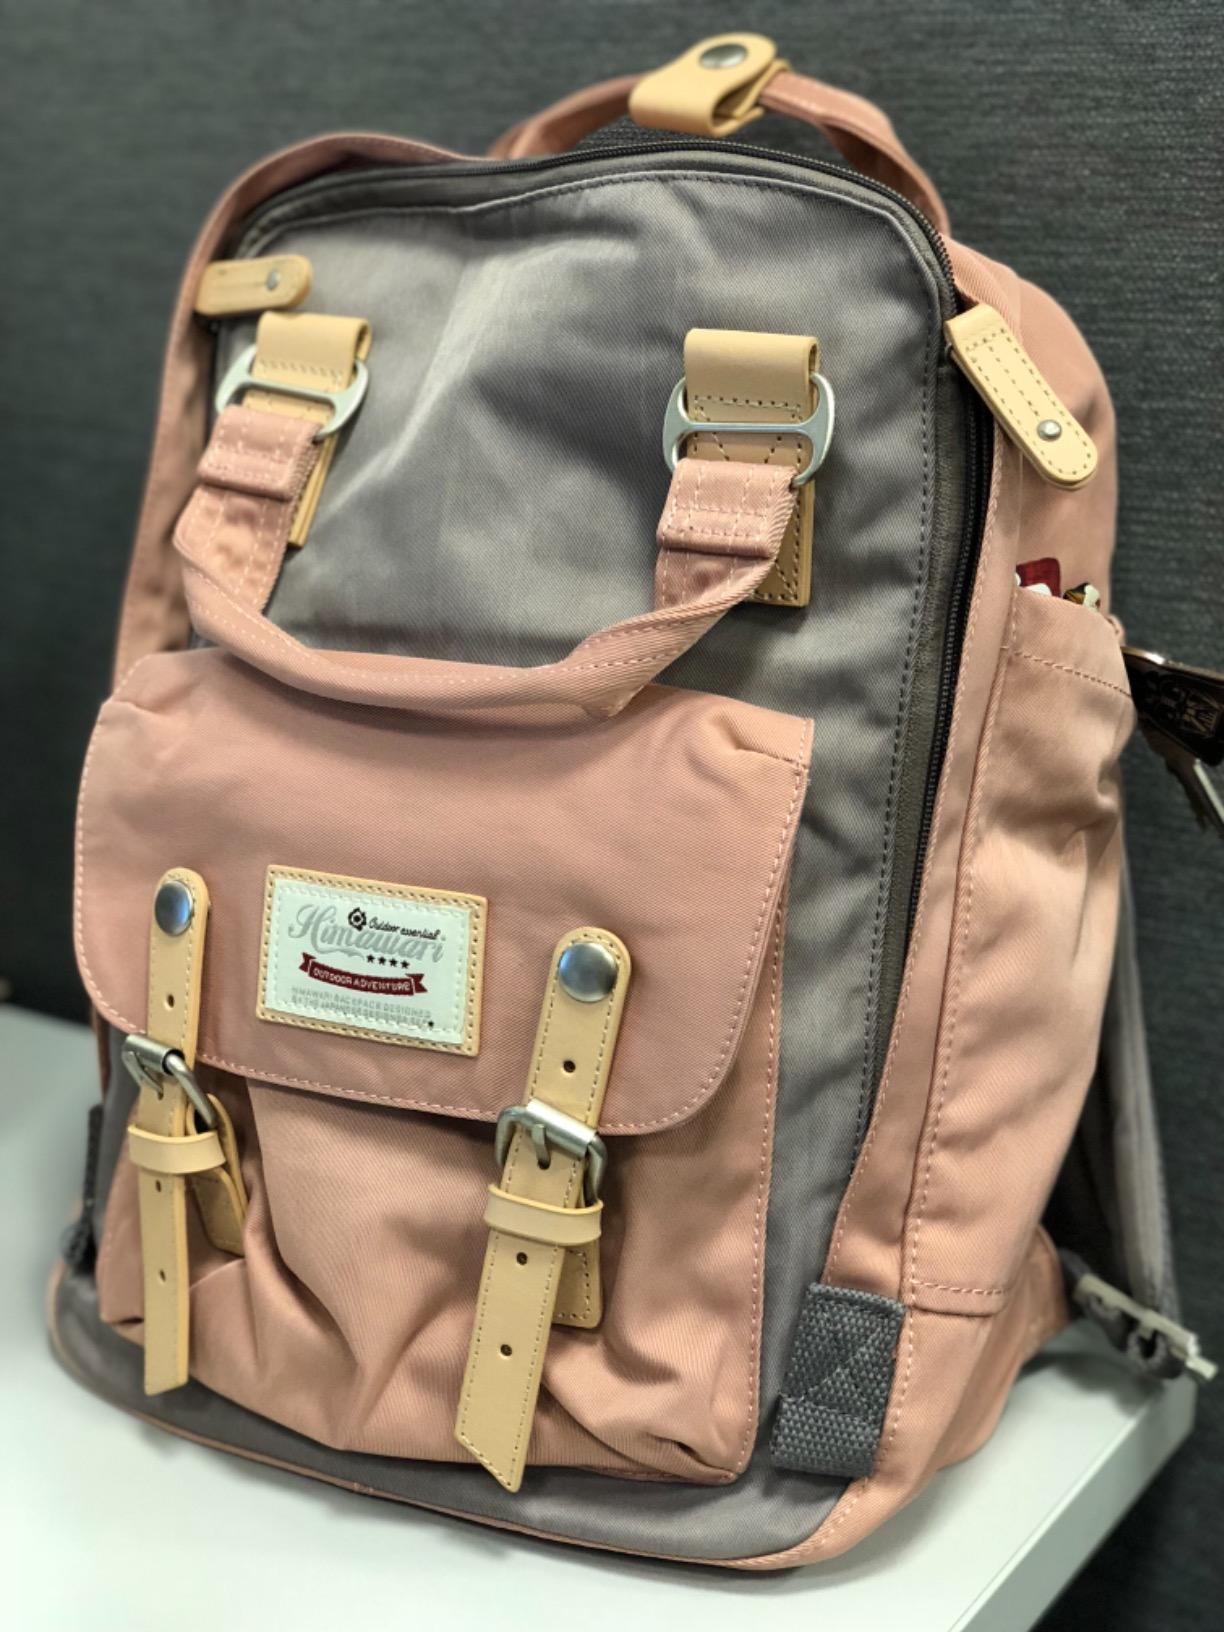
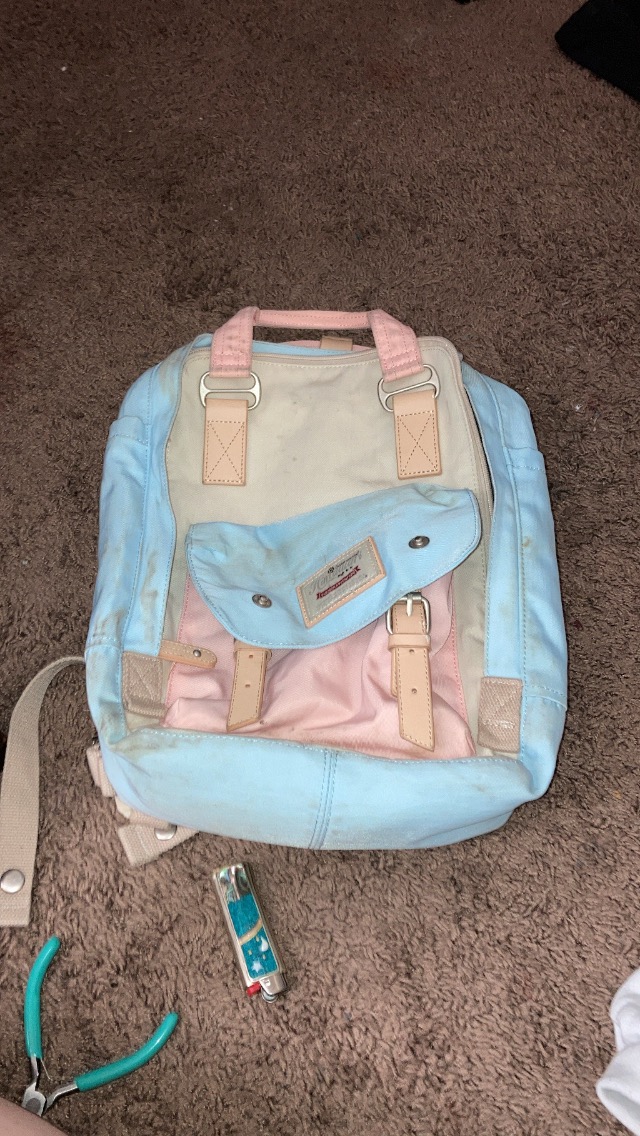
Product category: bag
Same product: no